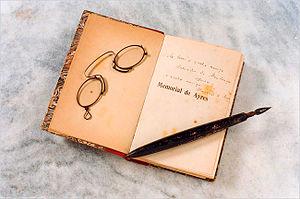
Joaquim Maria Machado de Assis est un écrivain et journaliste brésilien, considéré par beaucoup de critiques, d’universitaires, de gens de lettres et de lecteurs comme l’une des grandes figures, sinon la plus grande, de la littérature brésilienne.